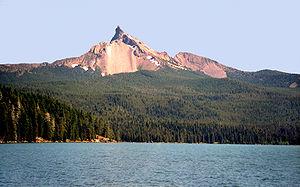
La réserve intégrale du Mont Thielsen est une aire sauvage de 222 km² située dans l’Oregon au nord-ouest des États-Unis. Créée en 1984, elle s'étend autour du mont Thielsen au sein de la chaîne des Cascades sur le territoire des forêts nationales de Deschutes, Umpqua et Winema.
Le lac Diamond, Diamond Lake en anglais, est un lac de l'Oregon, aux États-Unis situé à 1 580 mètres d'altitude entre le mont Bailey à l'ouest et le mont Thielsen à l'est. Il fait partie de la forêt nationale d'Umpqua. Il est nommé d'après John Diamond, un colon de Coburg, qui l'a découvert en 1852.
Le mont Thielsen, Mount Thielsen en anglais, est un volcan éteint s'élevant à 2 799 mètres d'altitude dans la chaîne des Cascades, dans le Sud-Ouest de l'Oregon aux États-Unis. Il a la particularité d'être un stratovolcan reposant sur un volcan bouclier, témoins de sa composition intermédiaire dominée par du basalte andésitique. Il a cessé d'être actif depuis plusieurs dizaines voire centaines de milliers d'années et a ensuite connu une forte érosion sous l'effet des glaciations. Son aspect pyramidal lui vaut de nombreux impacts de foudre et la formation, à sa cime, d'une variété rare de fulgurite découverte seulement un an après la première ascension de la montagne par E. E. Hayden en 1883. Le sommet est nommé d'après un ingénieur du rail ayant joué un rôle majeur dans la construction du chemin de fer qui a permis le désenclavement de la région. La faune et la flore sont protégées au sein de la réserve intégrale du Mont Thielsen et de deux forêts nationales. Si elles sont traversées en randonnée par le sentier du Pacific Crest Trail, le sommet lui-même est relativement technique et peu gravi.